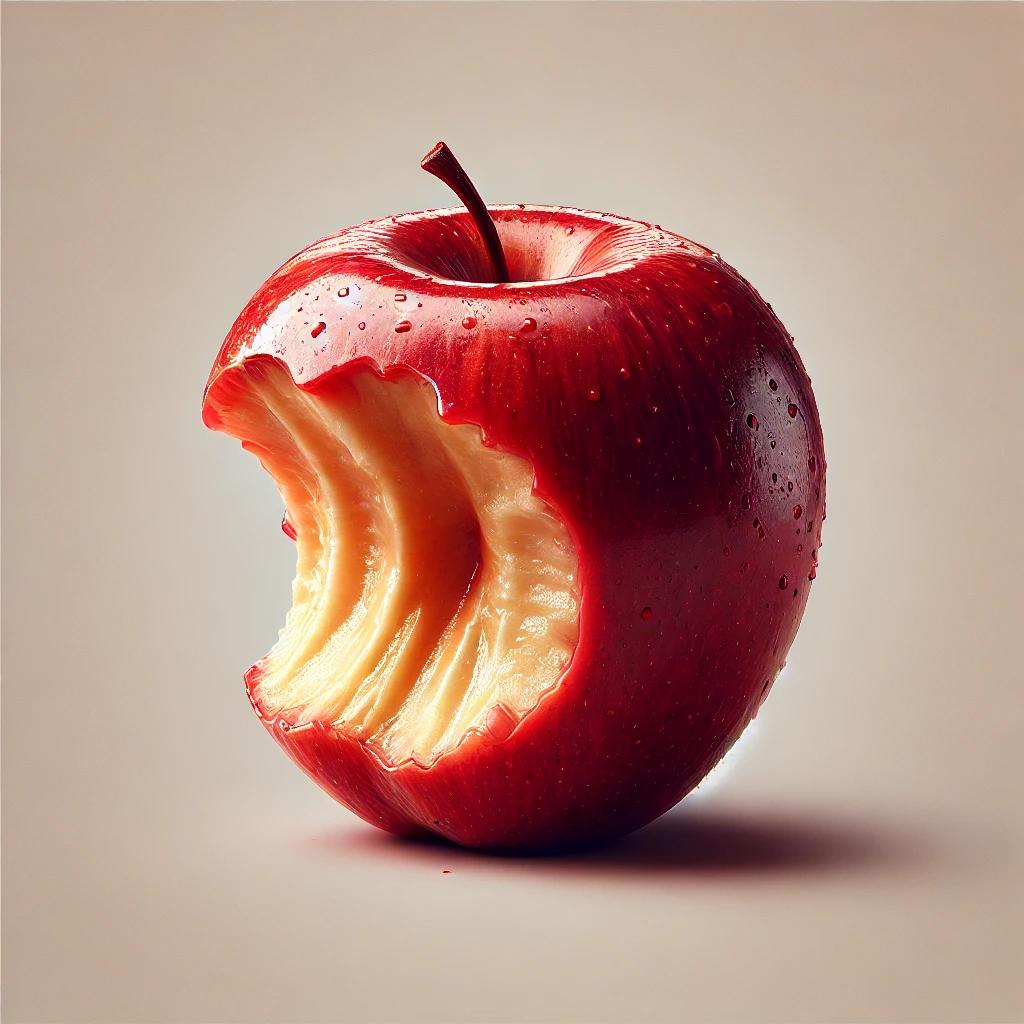
Etiqueta: orgánico